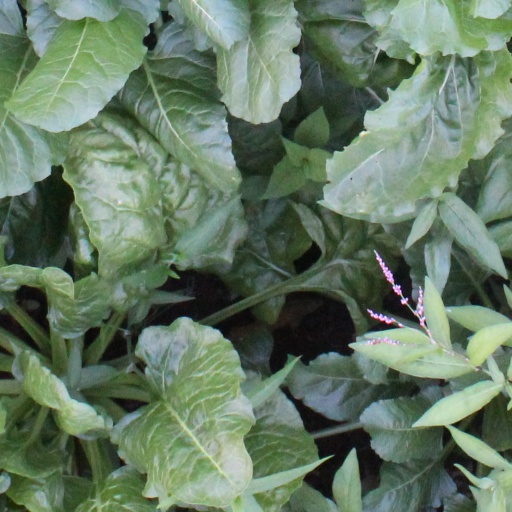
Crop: sugar beet